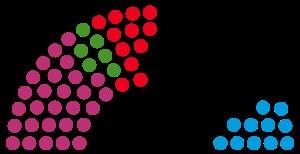
Cette liste présente les 91 membres de la 6ᵉ législature du Landtag de Thuringe au moment de leur élection le 14 septembre 2014 lors des élections régionales de 2014 en Thuringe. Elle présente les élus du land et précise si l'élu a été élu dans le cadre d'une des 44 circonscriptions de manière directe, ou par le scrutin proportionnel de Hare.